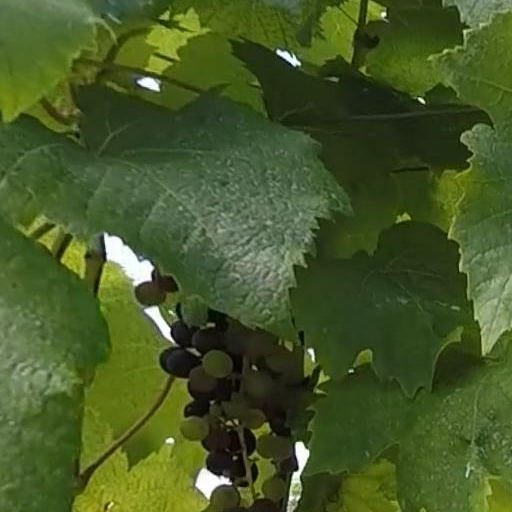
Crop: grape